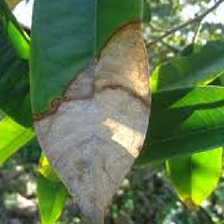
Label: anthracnose_disease